Adi Badri, Haryana

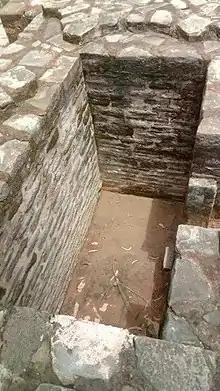
Meditation cell at Adi Badri

The Government of Haryana, headed since 2014 by BJP, announced setting up of the Adi Badri Heritage Board and its plans to revive the sacred Sarasvati river by creating a new water channel along the supposed path of the river. The board has 70 partner organisations, for research on Sarasvati river, including ASI, ISRO, several IITs and Union Government ministries of India.